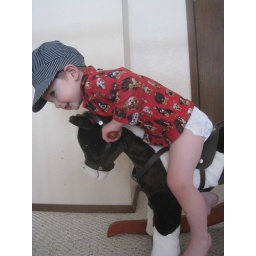
Horsey ride in diaper and train hat